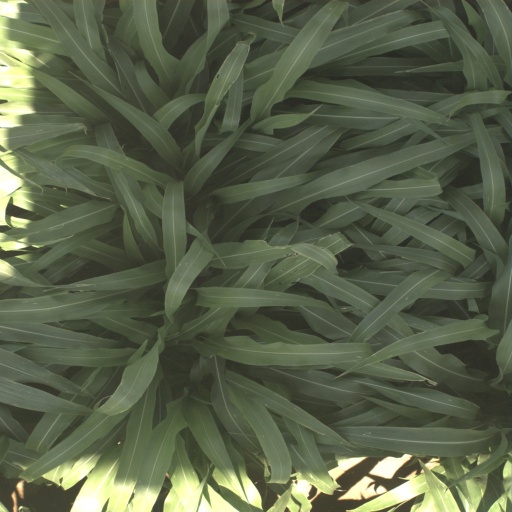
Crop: sorghum